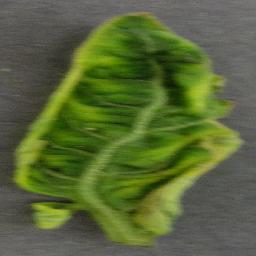
Label: Tomato___Tomato_Yellow_Leaf_Curl_Virus